The Fairylogue and Radio-Plays

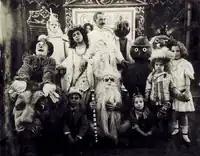
L. Frank Baum surrounded by the characters in "The Fairylogue and Radio-Plays"

"The New York Times" included a write-up of the show in a full-page article in a late 1909 issue, over a year after the show had come and gone, probably because they finally had space for it after it was no longer necessary but still of interest. When the production appeared in New York, the "Times"' listing for it appeared along with the plays, not with the films, drawing attention to the fact that Baum, not to mention the rest of the cast, would be appearing live on stage with the films as a major, though far from the only, component.